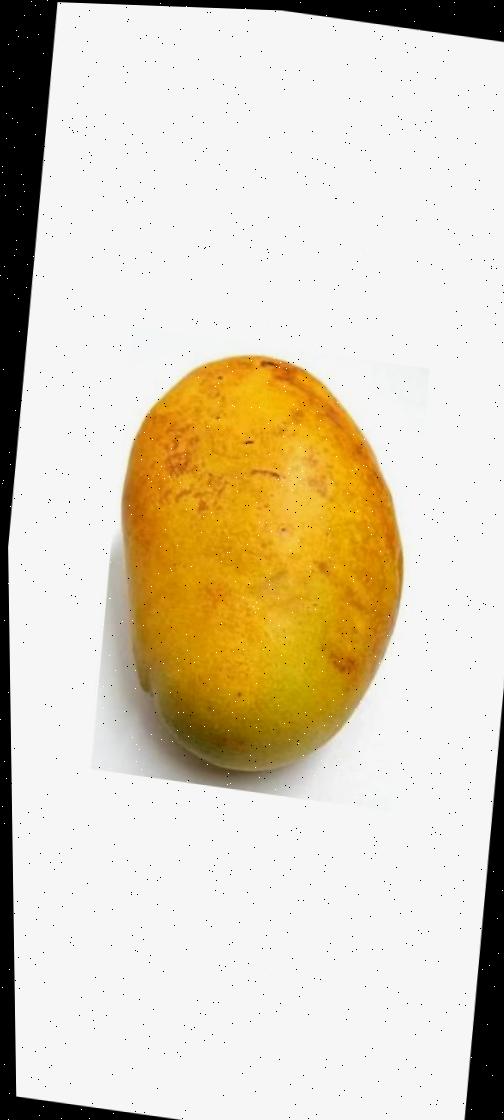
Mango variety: Bari-11